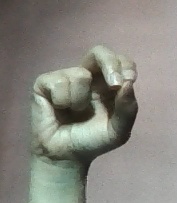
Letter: gaaf